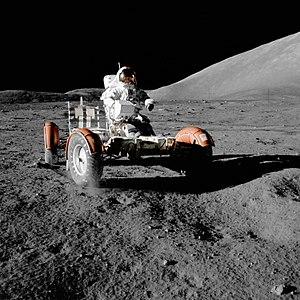
Mission Apollo 17, 12 décembre 1972. L'astronaute Eugene A. Cernan (commandant), fait une courte vérification du LRV (Vehicule tout terrain lunaire) au début de la première sortie du module Apollo 17 (EVA-1) sur le site d'aterrissage de Taurus-Littrow. Cette vue montre une version ""sans options"" du LRV avant la mise en place de différents appareils. Ces appareils inclueront une caméra de télévision, un relai de communication lunaire, une antenne à haut gain, une autre à bas gain, et d'autres équipements scientifiques. Photo prise par le scientifique et astronaute Harrison H. Schmitt, le pilote du module lunaire. La montage à droite dans l'arrière plan est la limite est du massif sud. Pendant que Cernan et Schmitt alunirent à bord du module lunaire, Ronald E. Evans resta en orbite. N.B: Traduction de la légende originale de la NASA."
Le moteur-roue est un ensemble qui comprend un moteur incorporé dans une roue, lequel est capable de propulser un véhicule. L'avantage principal d'un tel système est son encombrement réduit et le fait qu'il ne nécessite pas de transmission.
Le programme Apollo est le programme spatial de la NASA mené durant la période 1961 – 1972, qui a permis aux États-Unis d'envoyer pour la première fois des hommes sur la Lune. Il est lancé par le président John F. Kennedy le 25 mai 1961, essentiellement pour reconquérir le prestige américain mis à mal par les succès de l'astronautique soviétique, à une époque où la guerre froide entre les deux superpuissances battait son plein.
L'astronautique ou spationautique ou cosmonautique est constituée par l'ensemble des sciences et des techniques visant à envoyer dans l'espace extraterrestre un véhicule habité ou non, à naviguer à l'extérieur de l'atmosphère terrestre, et à exploiter des engins spatiaux.
Une voiture électrique est une automobile mue par un ou plusieurs moteurs électriques, généralement alimentés par une batterie d'accumulateurs voire une pile à hydrogène.
Apollo 17 est la dernière mission du programme spatial Apollo à emmener des hommes à la surface de la Lune. Avec cette mission, l'agence spatiale américaine, la NASA, conclut le projet lancé en 1961 par le président John F. Kennedy qui avait pour objectif d'amener des hommes sur la Lune. Apollo 17 est, comme Apollo 15 et 16, une mission de type J, caractérisée par un important volet scientifique. Le module lunaire utilisé permet aux astronautes de séjourner trois jours sur la surface de la Lune ; les sorties extravéhiculaires peuvent durer jusqu'à huit heures tandis que la mobilité des astronautes est accrue grâce au rover lunaire ; le vaisseau Apollo emporte des expériences scientifiques mises en œuvre en surface mais également en orbite.
Le rover lunaire Apollo ou LRV est une astromobile fabriquée à quatre exemplaires pour l'agence spatiale américaine qui fut utilisé par les astronautes au cours des missions Apollo pour explorer la surface de la Lune. Il roula pour la première fois le 31 juillet 1971 dans le cadre de la mission Apollo 15 et est le premier véhicule tout-terrain conduit par un humain ailleurs que sur Terre.